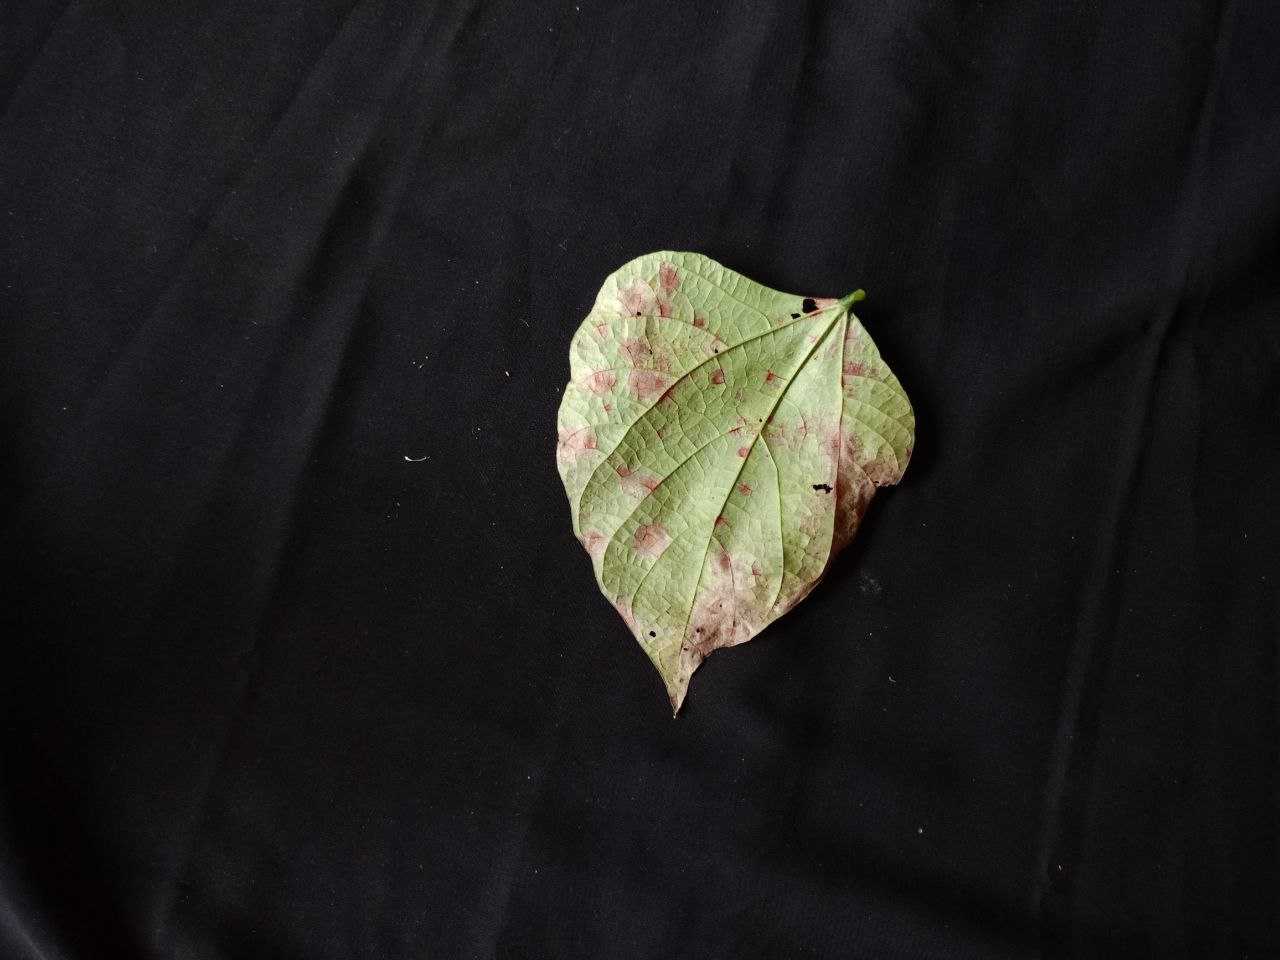
Crop: bean
Leaf condition: Blight